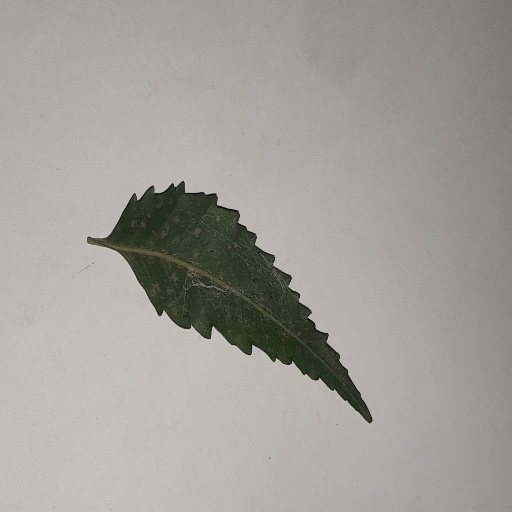
Species: Neem
Leaf condition: Powdery Mildew